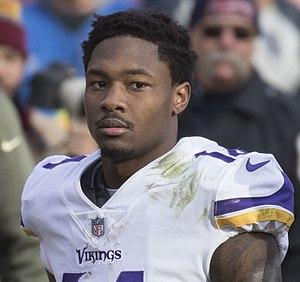
Stefon Diggs, né le 29 novembre 1993 à Gaithersburg, est un joueur américain de football américain.